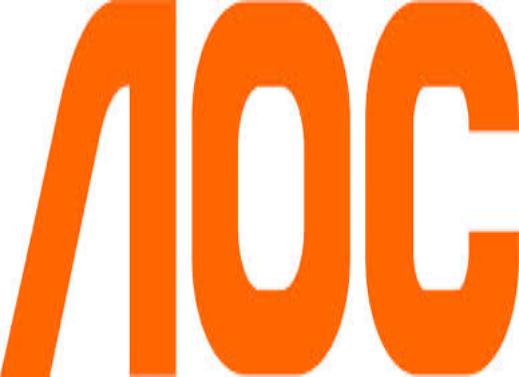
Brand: Admiral Oversea Corporation
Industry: Electronic